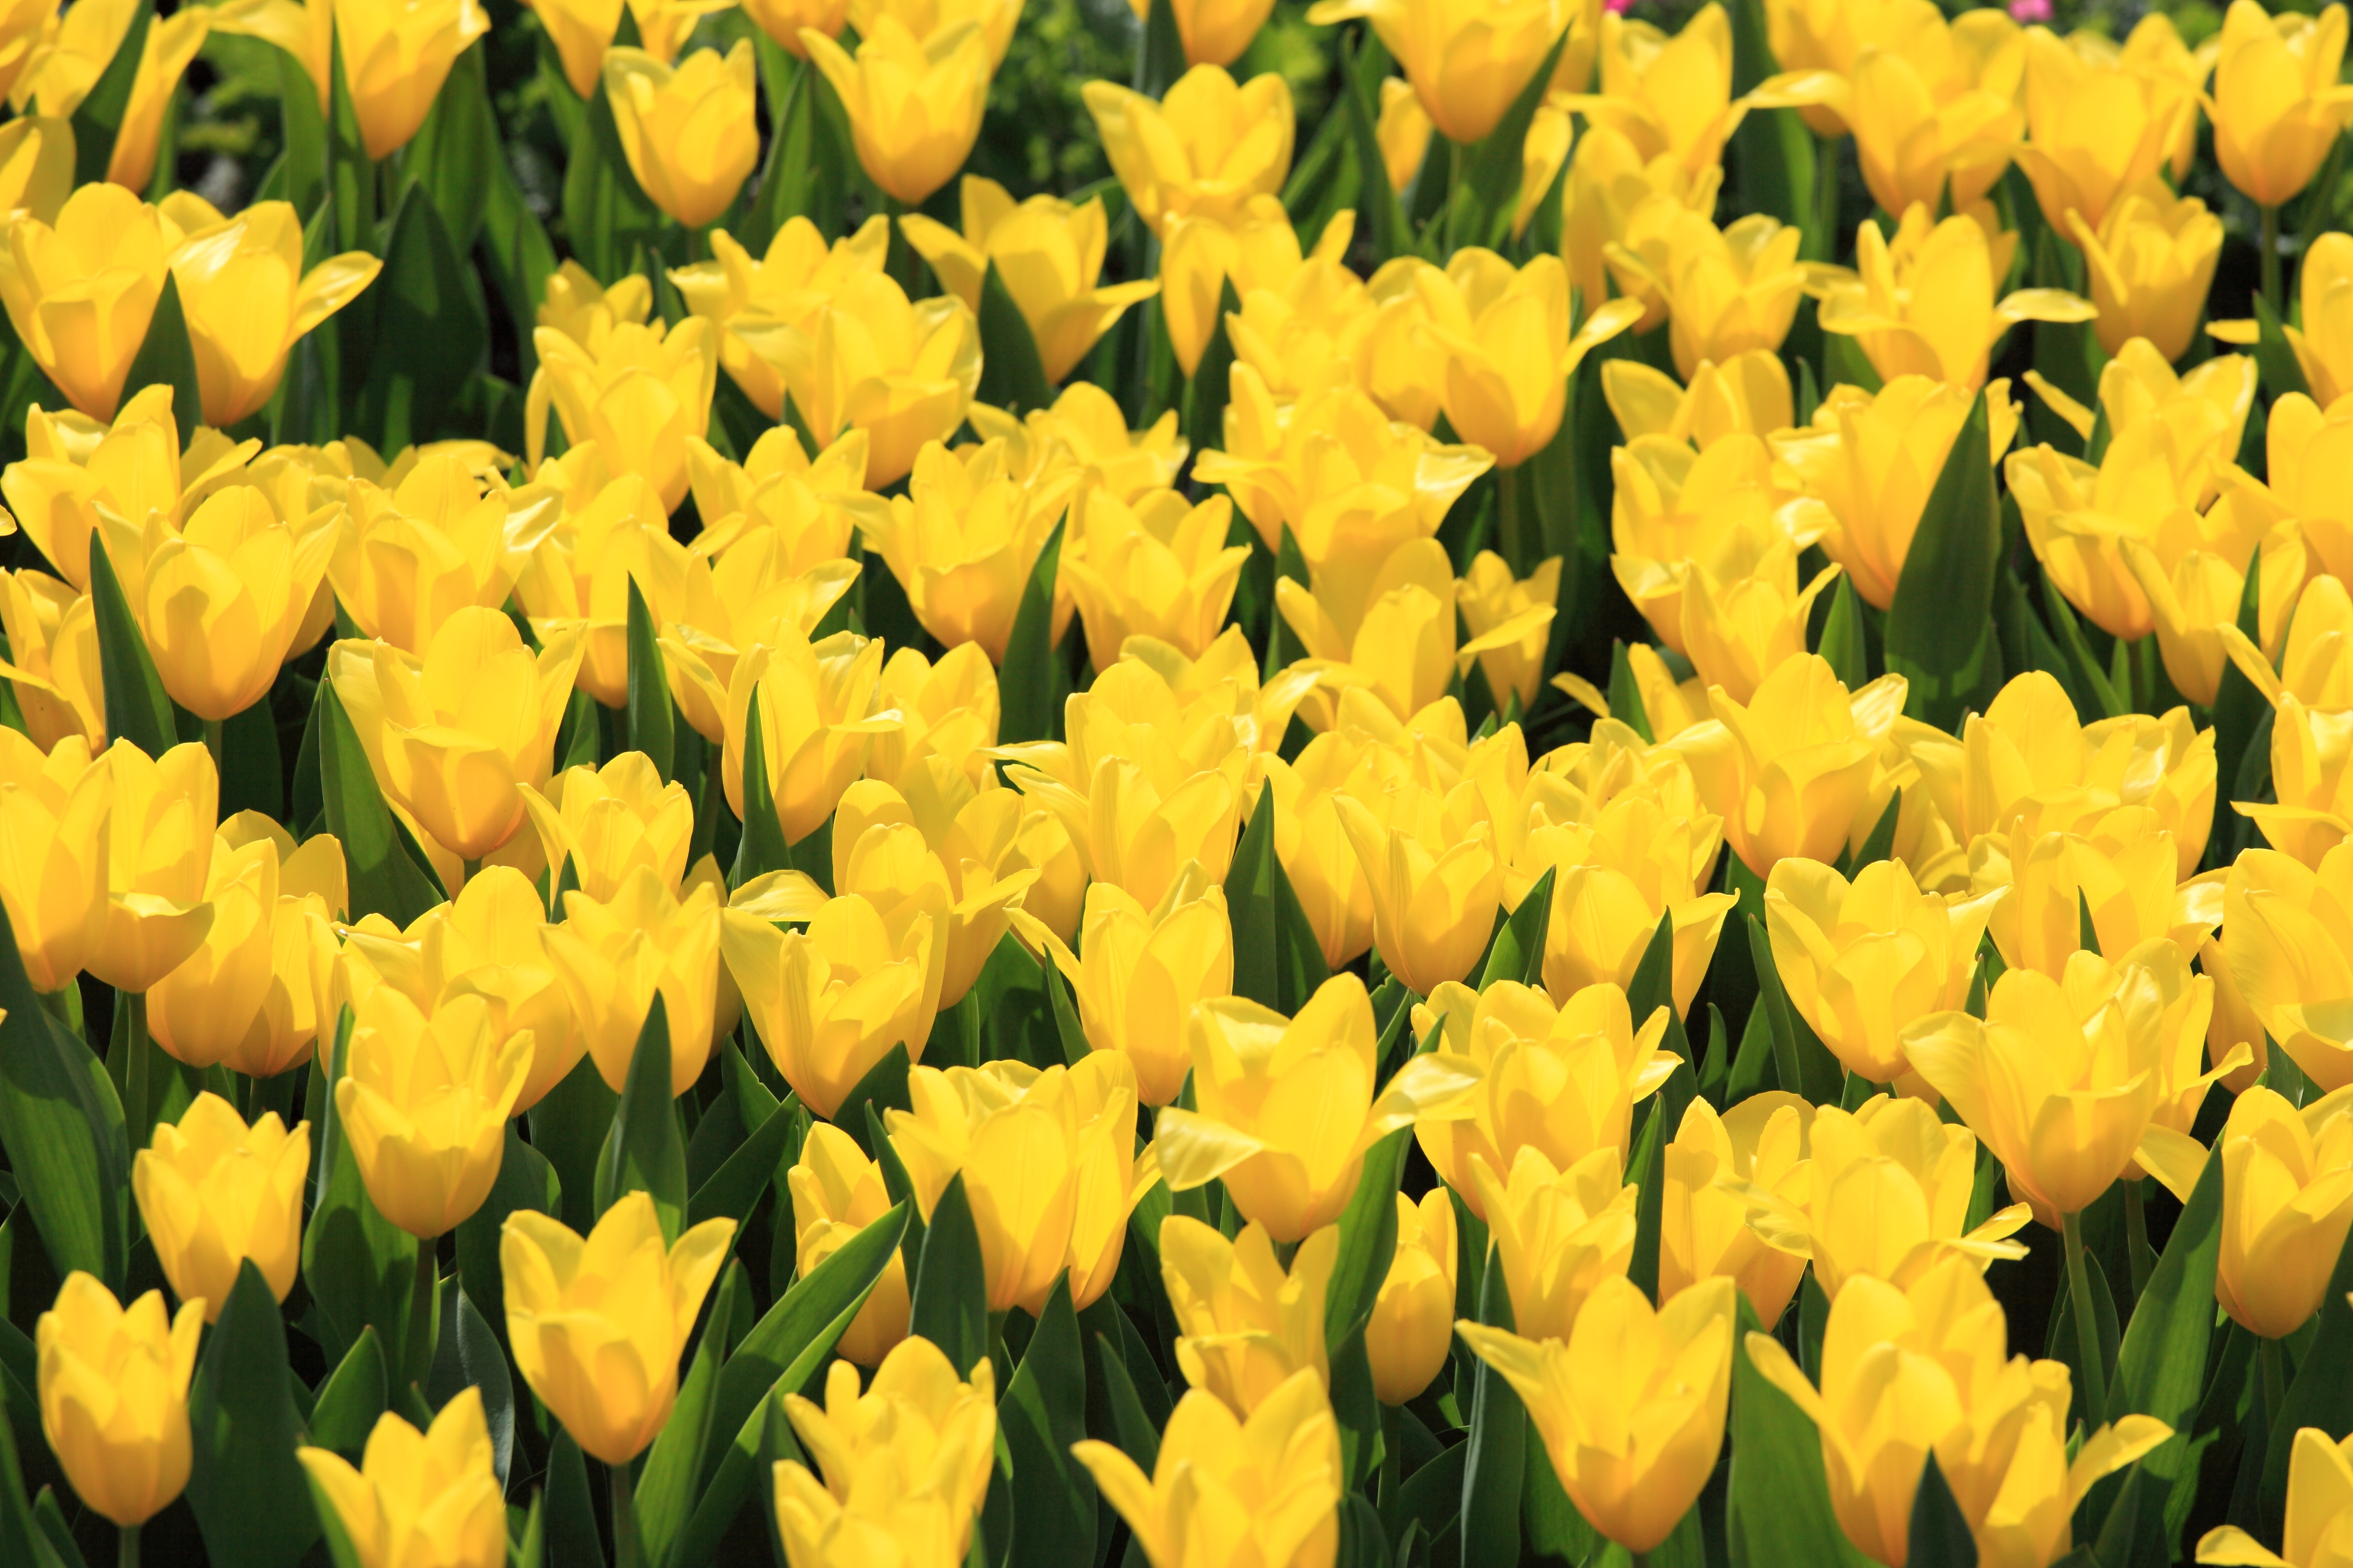
plant, flower, petal, tulip, pattern, high, yellow, background, wallpaper, 5d, hires, markii, hi, res, resolution, tulipa, canon70200f4l, flowering plant, lily family, plant stem, land plant